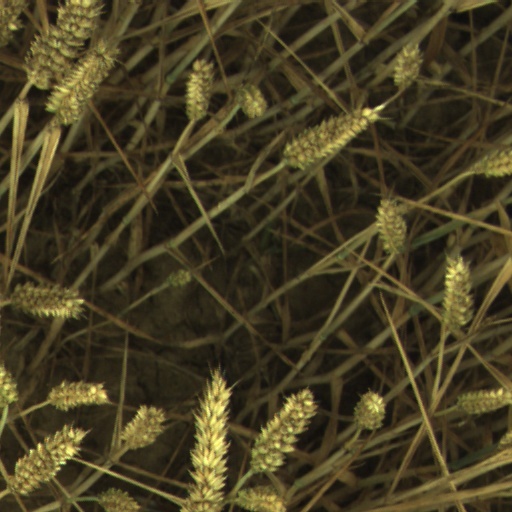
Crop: wheat